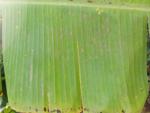
Label: xamthomonas